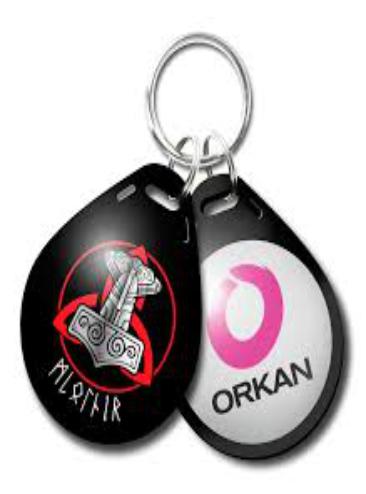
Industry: Others